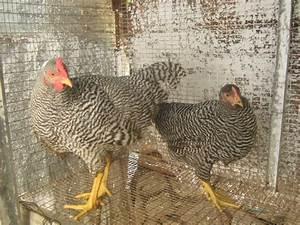
chicken